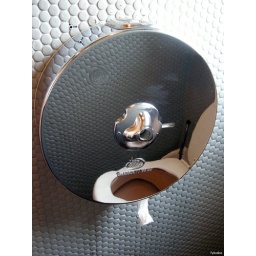
stuttgart 20090821.used the loo of a cafe by the road.what a giant roll of toilet paper O.o...i must admit i'm bored XD